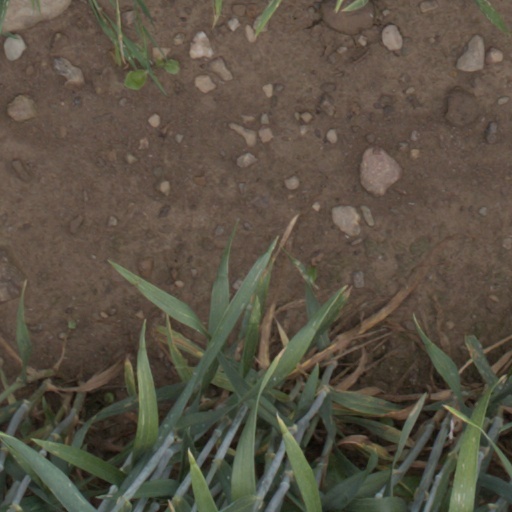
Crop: wheat